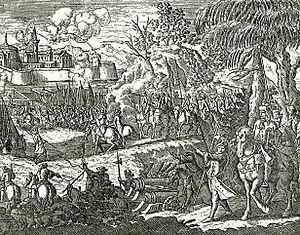
La Bataille de Niš fut menée le 24 septembre 1689, près de la ville de Niš dans le Sud de Serbie entre les forces de l'Empire ottoman et celles du Saint-Empire romain germanique dans le cadre de la Grande guerre turque.